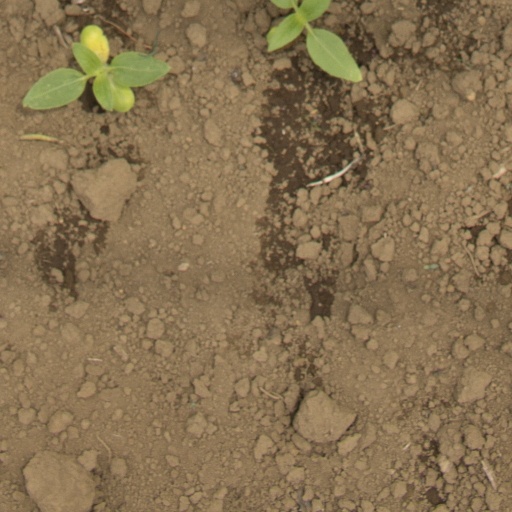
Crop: Jerusalem artichoke